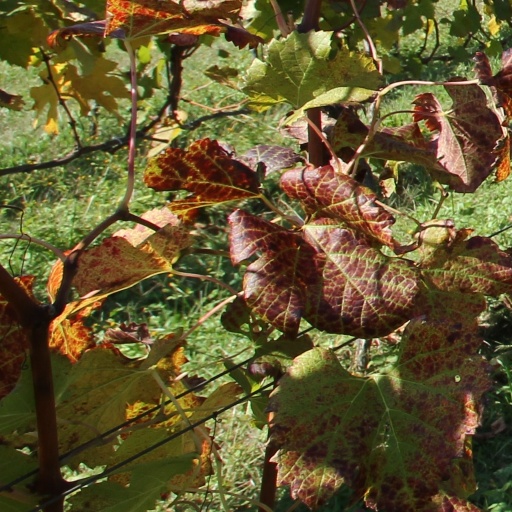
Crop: grape